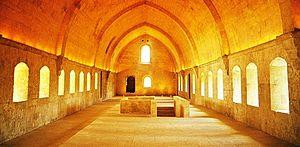
Cet article recense les monuments historiques de France classés en 1840, la première protection de ce type dans le pays.